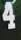
Number: 4